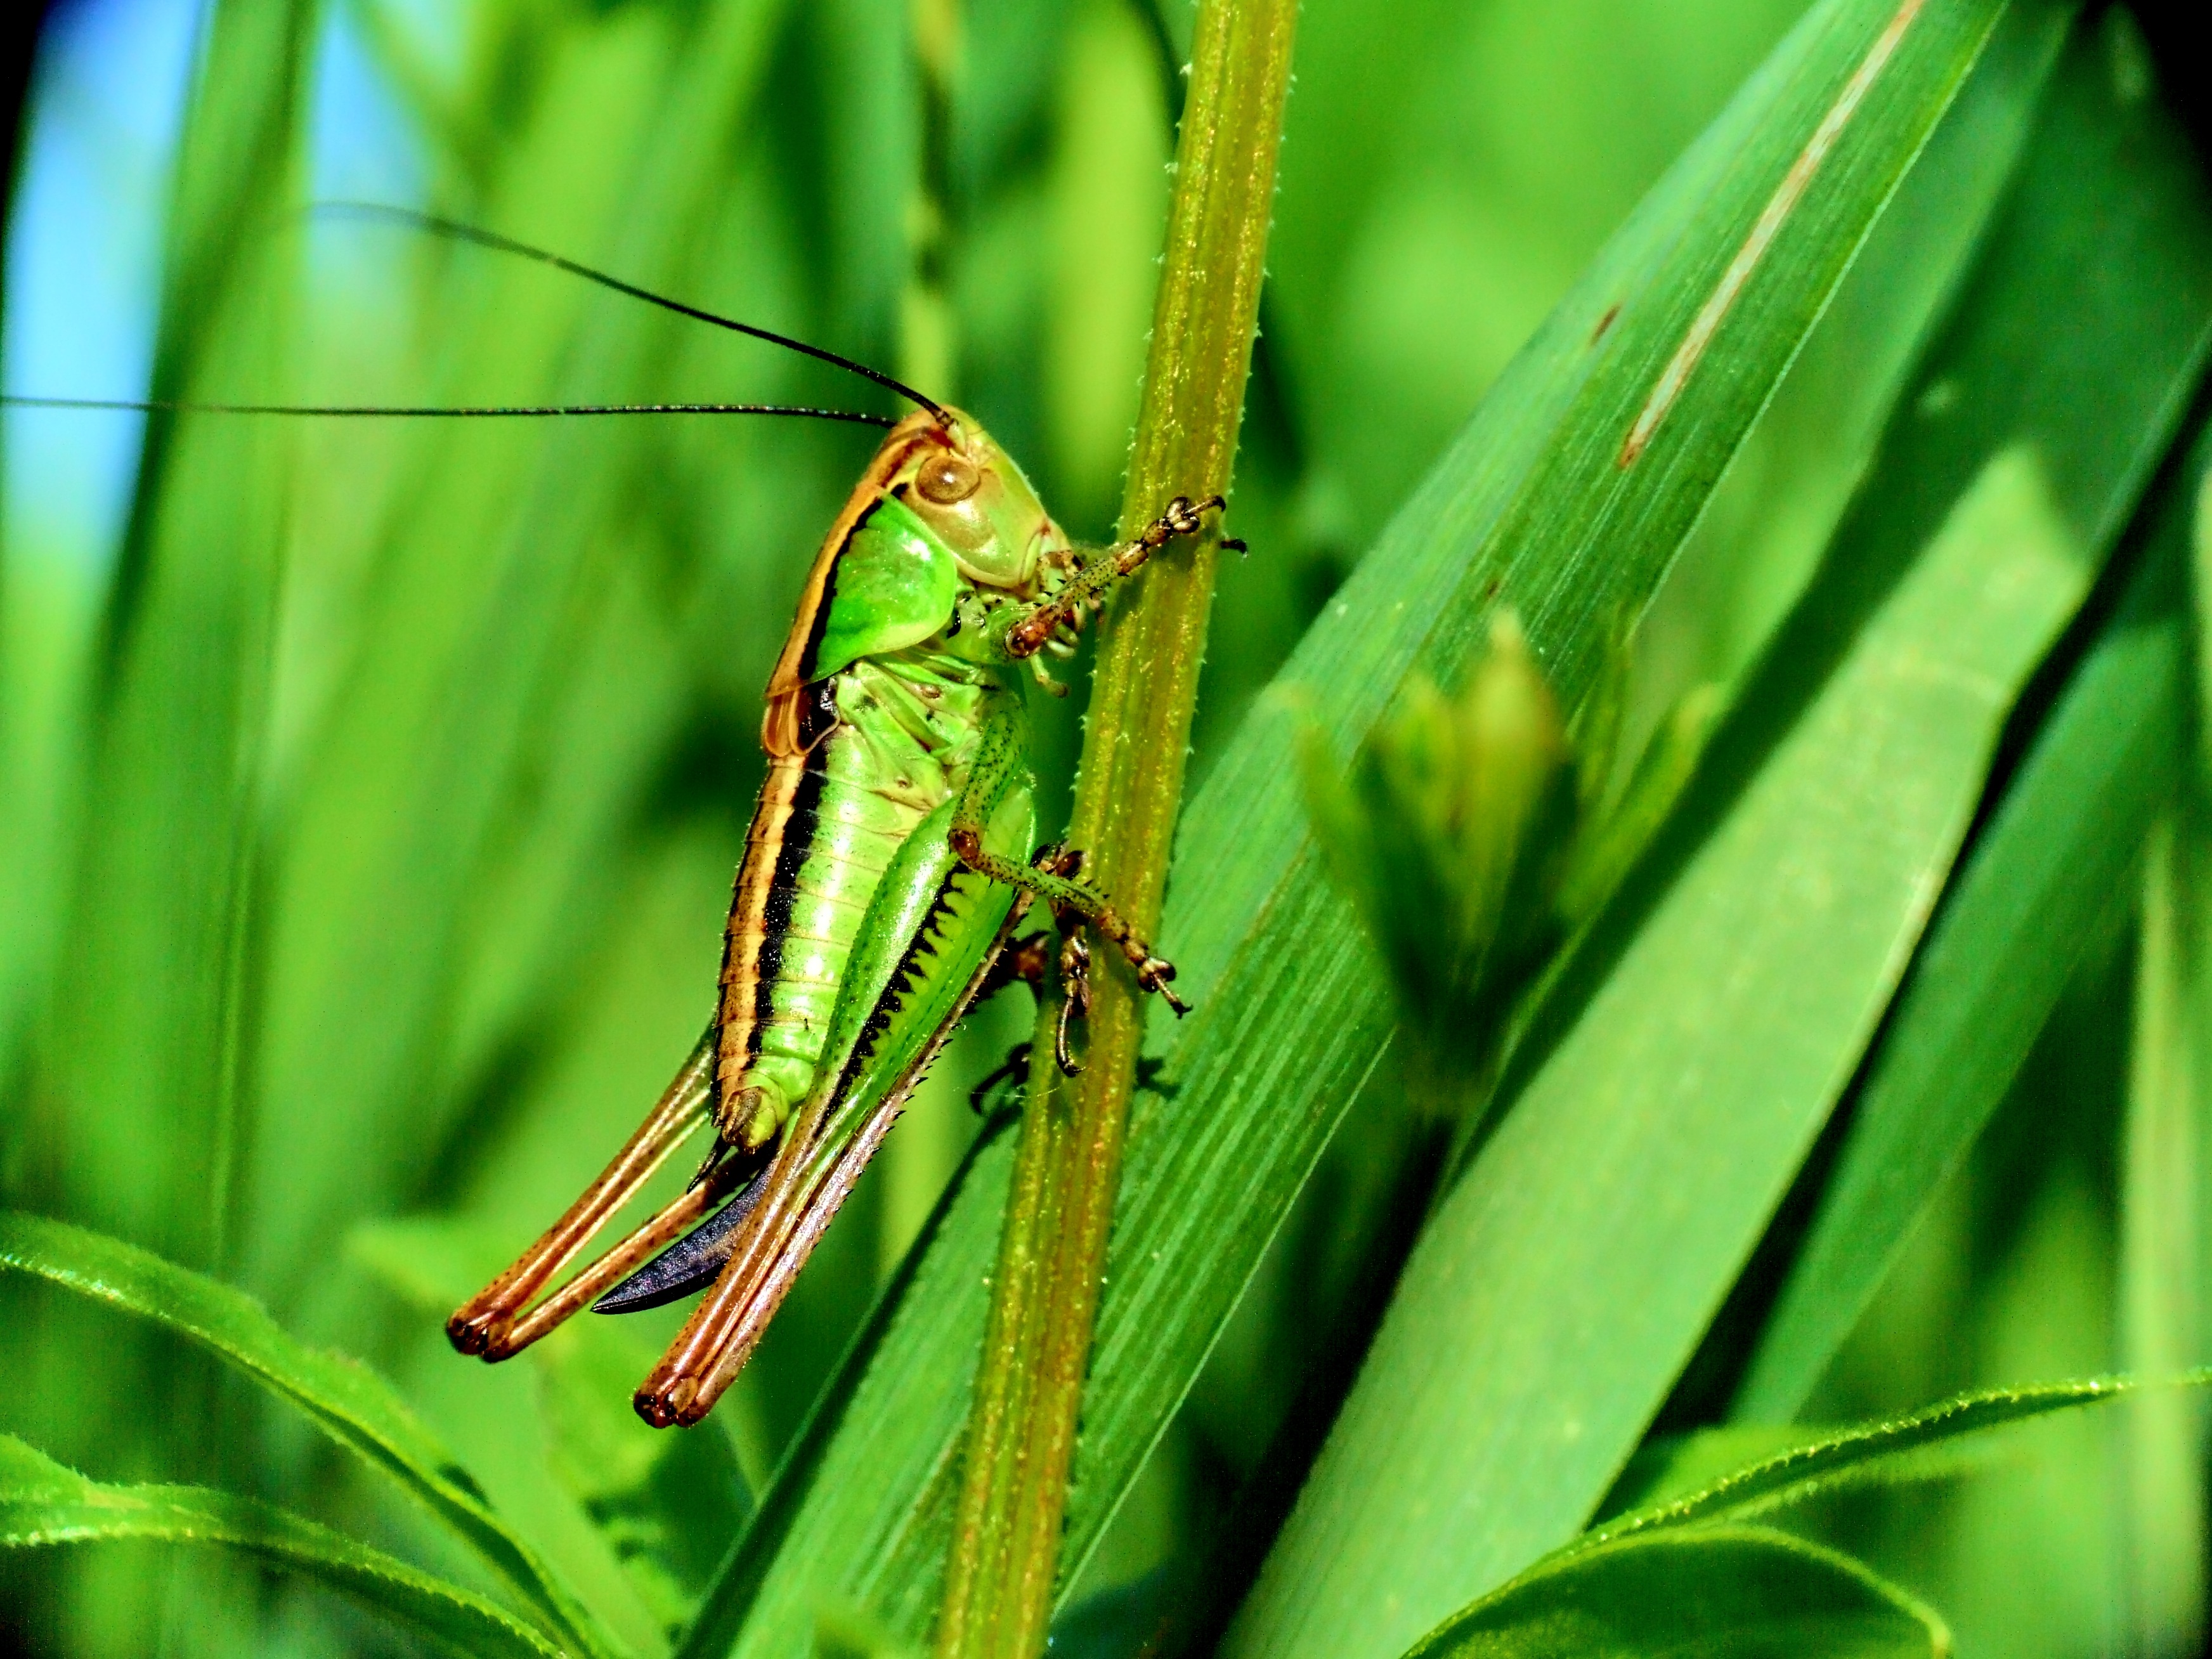
nature, grass, summer, green, insect, macro, fauna, invertebrate, close up, damselfly, grasshopper, macro photography, arthropod, meadow grass, blades of grass, konik, plant stem, dragonflies and damseflies, cricket like insect